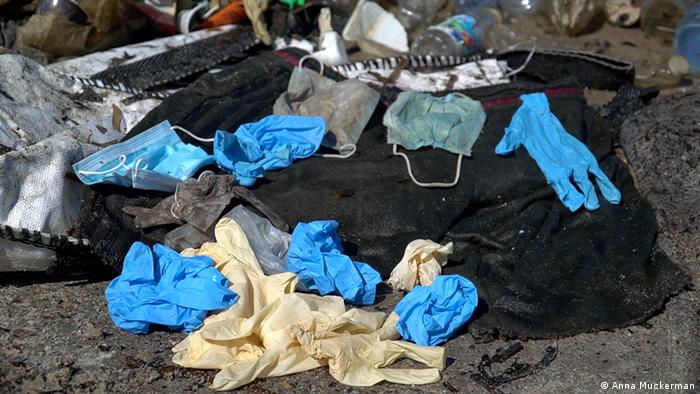
Label: trash